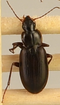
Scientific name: Calathus advena
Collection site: Rocky Mountains NEON (RMNP), plot RMNP_014